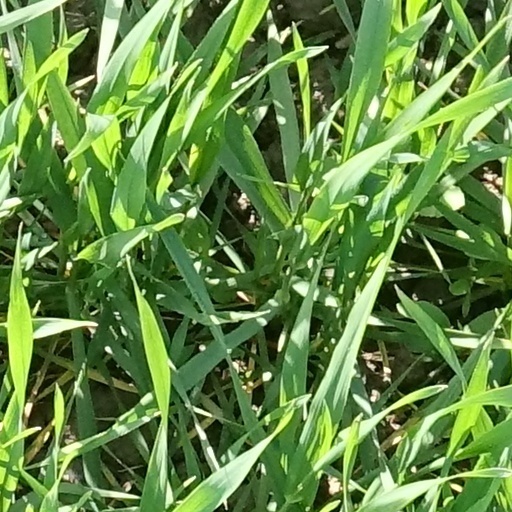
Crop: wheat